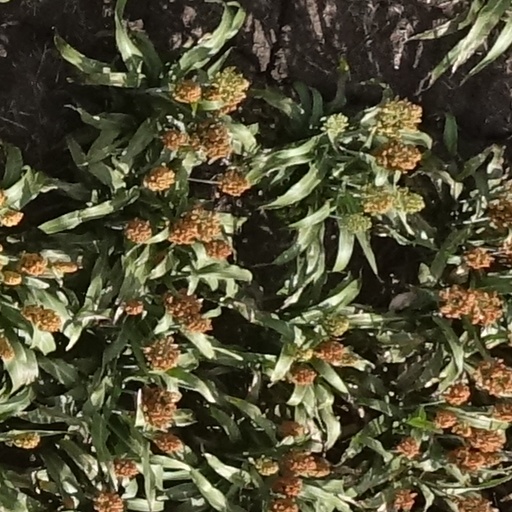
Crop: sorghum